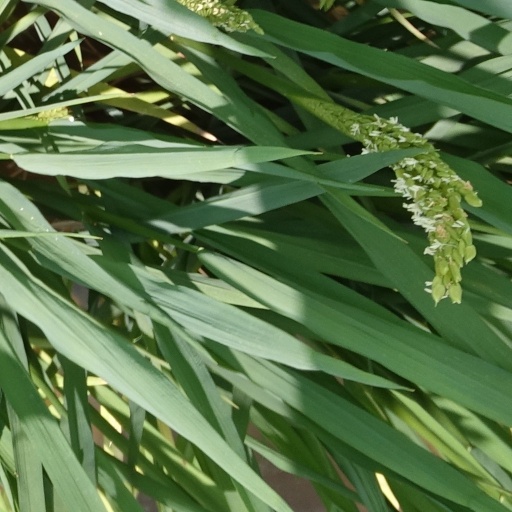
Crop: rice